John McCain

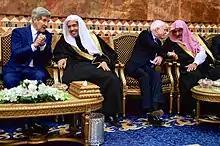
Kerry (far left) and McCain (third from left) with members of the Saudi Royal Family after greeting the new King Salman of Saudi Arabia, Riyadh, January 2015

During 2013, McCain was a member of a bi-partisan group of senators, the "Gang of Eight", which announced principles for another try at comprehensive immigration reform. The resulting Border Security, Economic Opportunity, and Immigration Modernization Act of 2013 passed the Senate by a 68–32 margin, but faced an uncertain future in the House. In July 2013, McCain was at the forefront of an agreement among senators to drop filibusters against Obama administration executive nominees without Democrats resorting to the "nuclear option" that would disallow such filibusters altogether. However, the option would be imposed later in the year anyway, to the senator's displeasure. These developments and some other negotiations showed that McCain had become the leader of a power center in the Senate for cutting deals in an otherwise bitterly partisan environment. They also led some observers to conclude that the "maverick" McCain had returned.